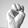
ASL letter: M